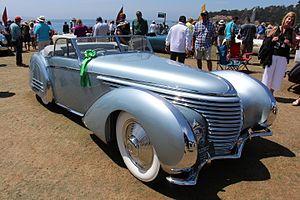
La Delahaye Type 145 est un modèle de voiture de prestige du constructeur automobile français Delahaye, fabriqué à une douzaine d'exemplaires entre 1937 et 1940.